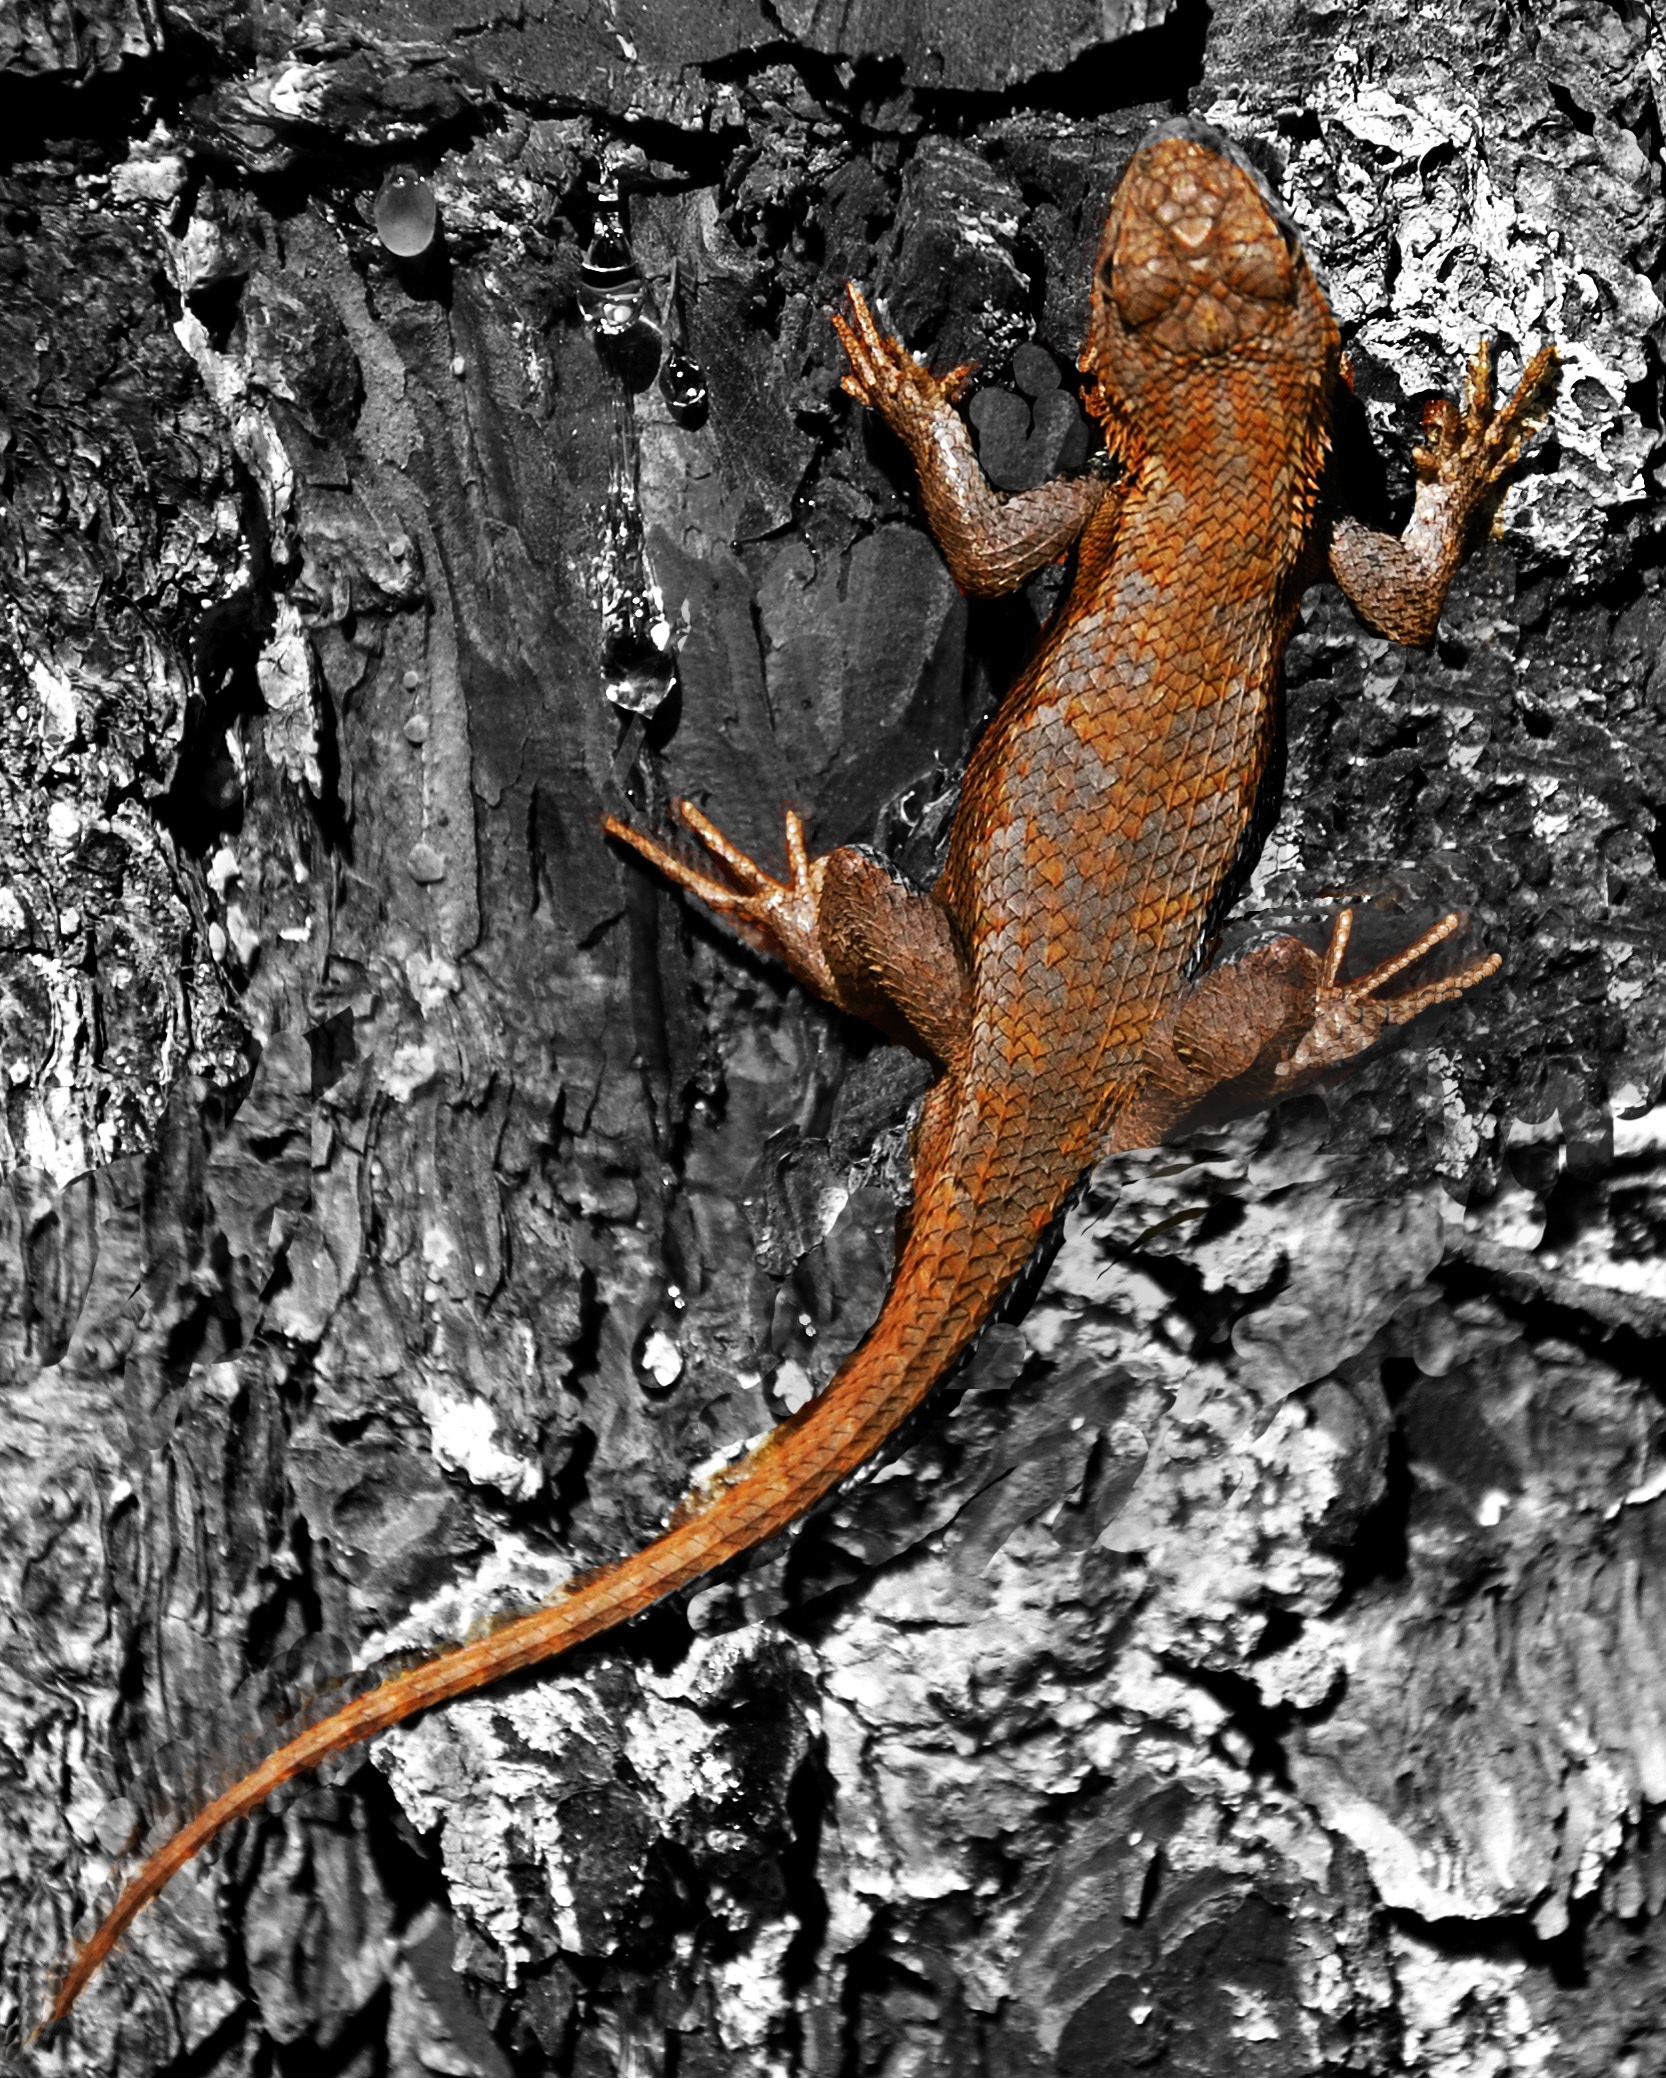
tree, nature, branch, animal, wildlife, reptile, amphibian, fauna, lizard, vertebrate, scaled reptile